Religion in Sweden

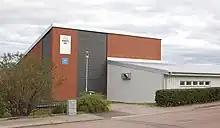
A Jehovah's kingdom hall in Kristinehamn.

Most Catholics in Sweden are of Slavic (especially Poles and Croats), South American or Middle Eastern (especially Assyrian) origin.